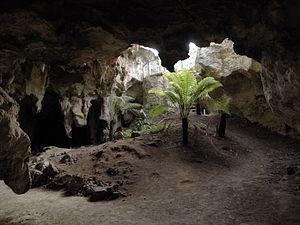
Le parc national de Naracoorte Caves est situé près de Naracoorte, sur la « côte calcaire », une région touristique située au sud-est de l'Australie-Méridionale. C'est un important site paléontologique inscrit sur la liste du patrimoine mondial de l'UNESCO depuis 1994 en même temps que Riversleigh.